1850–51 United States Senate elections

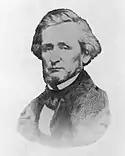
Senator John Burton Thompson

One-term Whig Joseph R. Underwood retired and the Know Nothing Lieutenant Governor of Kentucky John Burton Thompson was elected early, December 13, 1851, far in advance of the 1853 term, as was common practice at the time.